Kenny Jackett

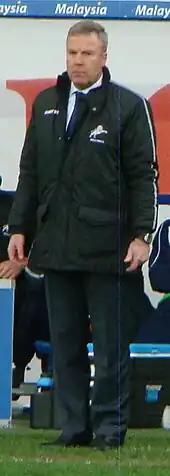
Jackett whilst Millwall manager

Following his exit from Swansea Jackett was soon appointed reserve team manager of Manchester City on 7 March 2007. Later in the year he was interviewed for the vacant managerial post at League One club Millwall after the sacking of Willie Donachie, but initially pulled out of the running. However, on 6 November 2007 he left the Premier League club to take up this position.